Gordon Brown

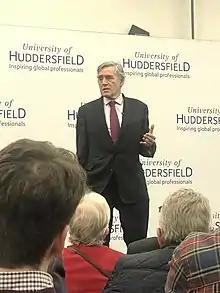
Brown delivers the Harold Wilson memorial lecture at the University of Huddersfield in 2018

On 13 May 2010, in his first public appearance since leaving 10 Downing Street, two days after resigning as prime minister and Leader of the Labour Party, Brown confirmed he intended to stay on in Parliament, serving as a Labour backbencher, to serve the people of his Kirkcaldy and Cowdenbeath constituency. He continued to serve as the MP of Kirkcaldy and Cowdenbeath until 2015.